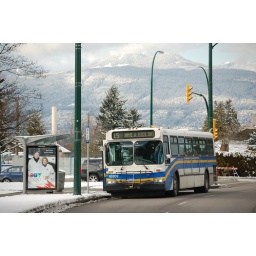
A 2010 CTV winter Olympic ad on the bus stop with Cypress mountain in the background. Cypress is a 2010 venue.March 2009